Lärabar

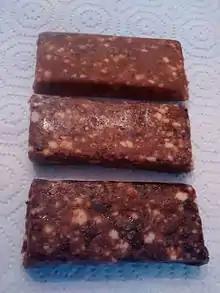
Three Lärabar bars: from top to bottom, peanut butter cookie, cashew cookie, and cherry pie

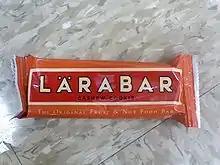
A Lärabar bar

Lärabar is a brand of energy bars produced by General Mills. The bars come in a variety of flavors such as apple pie, carrot cake, cinnamon roll, and mint chip brownie.